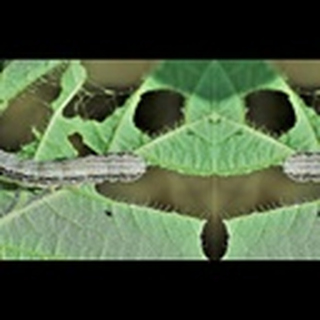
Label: cotton_army_worm